Staind

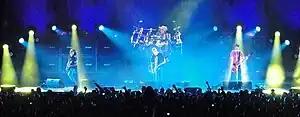
Staind live at the LEC in Laredo, Texas, in 2009

Staind is an American rock band from Springfield, Massachusetts, formed in 1995. The original lineup consisted of lead vocalist and rhythm guitarist Aaron Lewis, lead guitarist Mike Mushok, bassist and backing vocalist Johnny April, and drummer Jon Wysocki. The lineup has been stable outside of the 2011 departure of Wysocki, who was replaced by Sal Giancarelli. Staind has recorded and released eight studio albums: "Tormented" (1996), "Dysfunction" (1999), "Break the Cycle" (2001), "14 Shades of Grey" (2003), "Chapter V" (2005), "The Illusion of Progress" (2008), "Staind" (2011), and "Confessions of the Fallen" (2023).